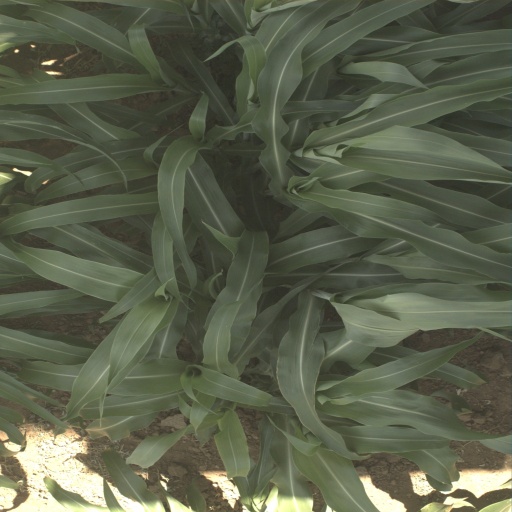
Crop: sorghum